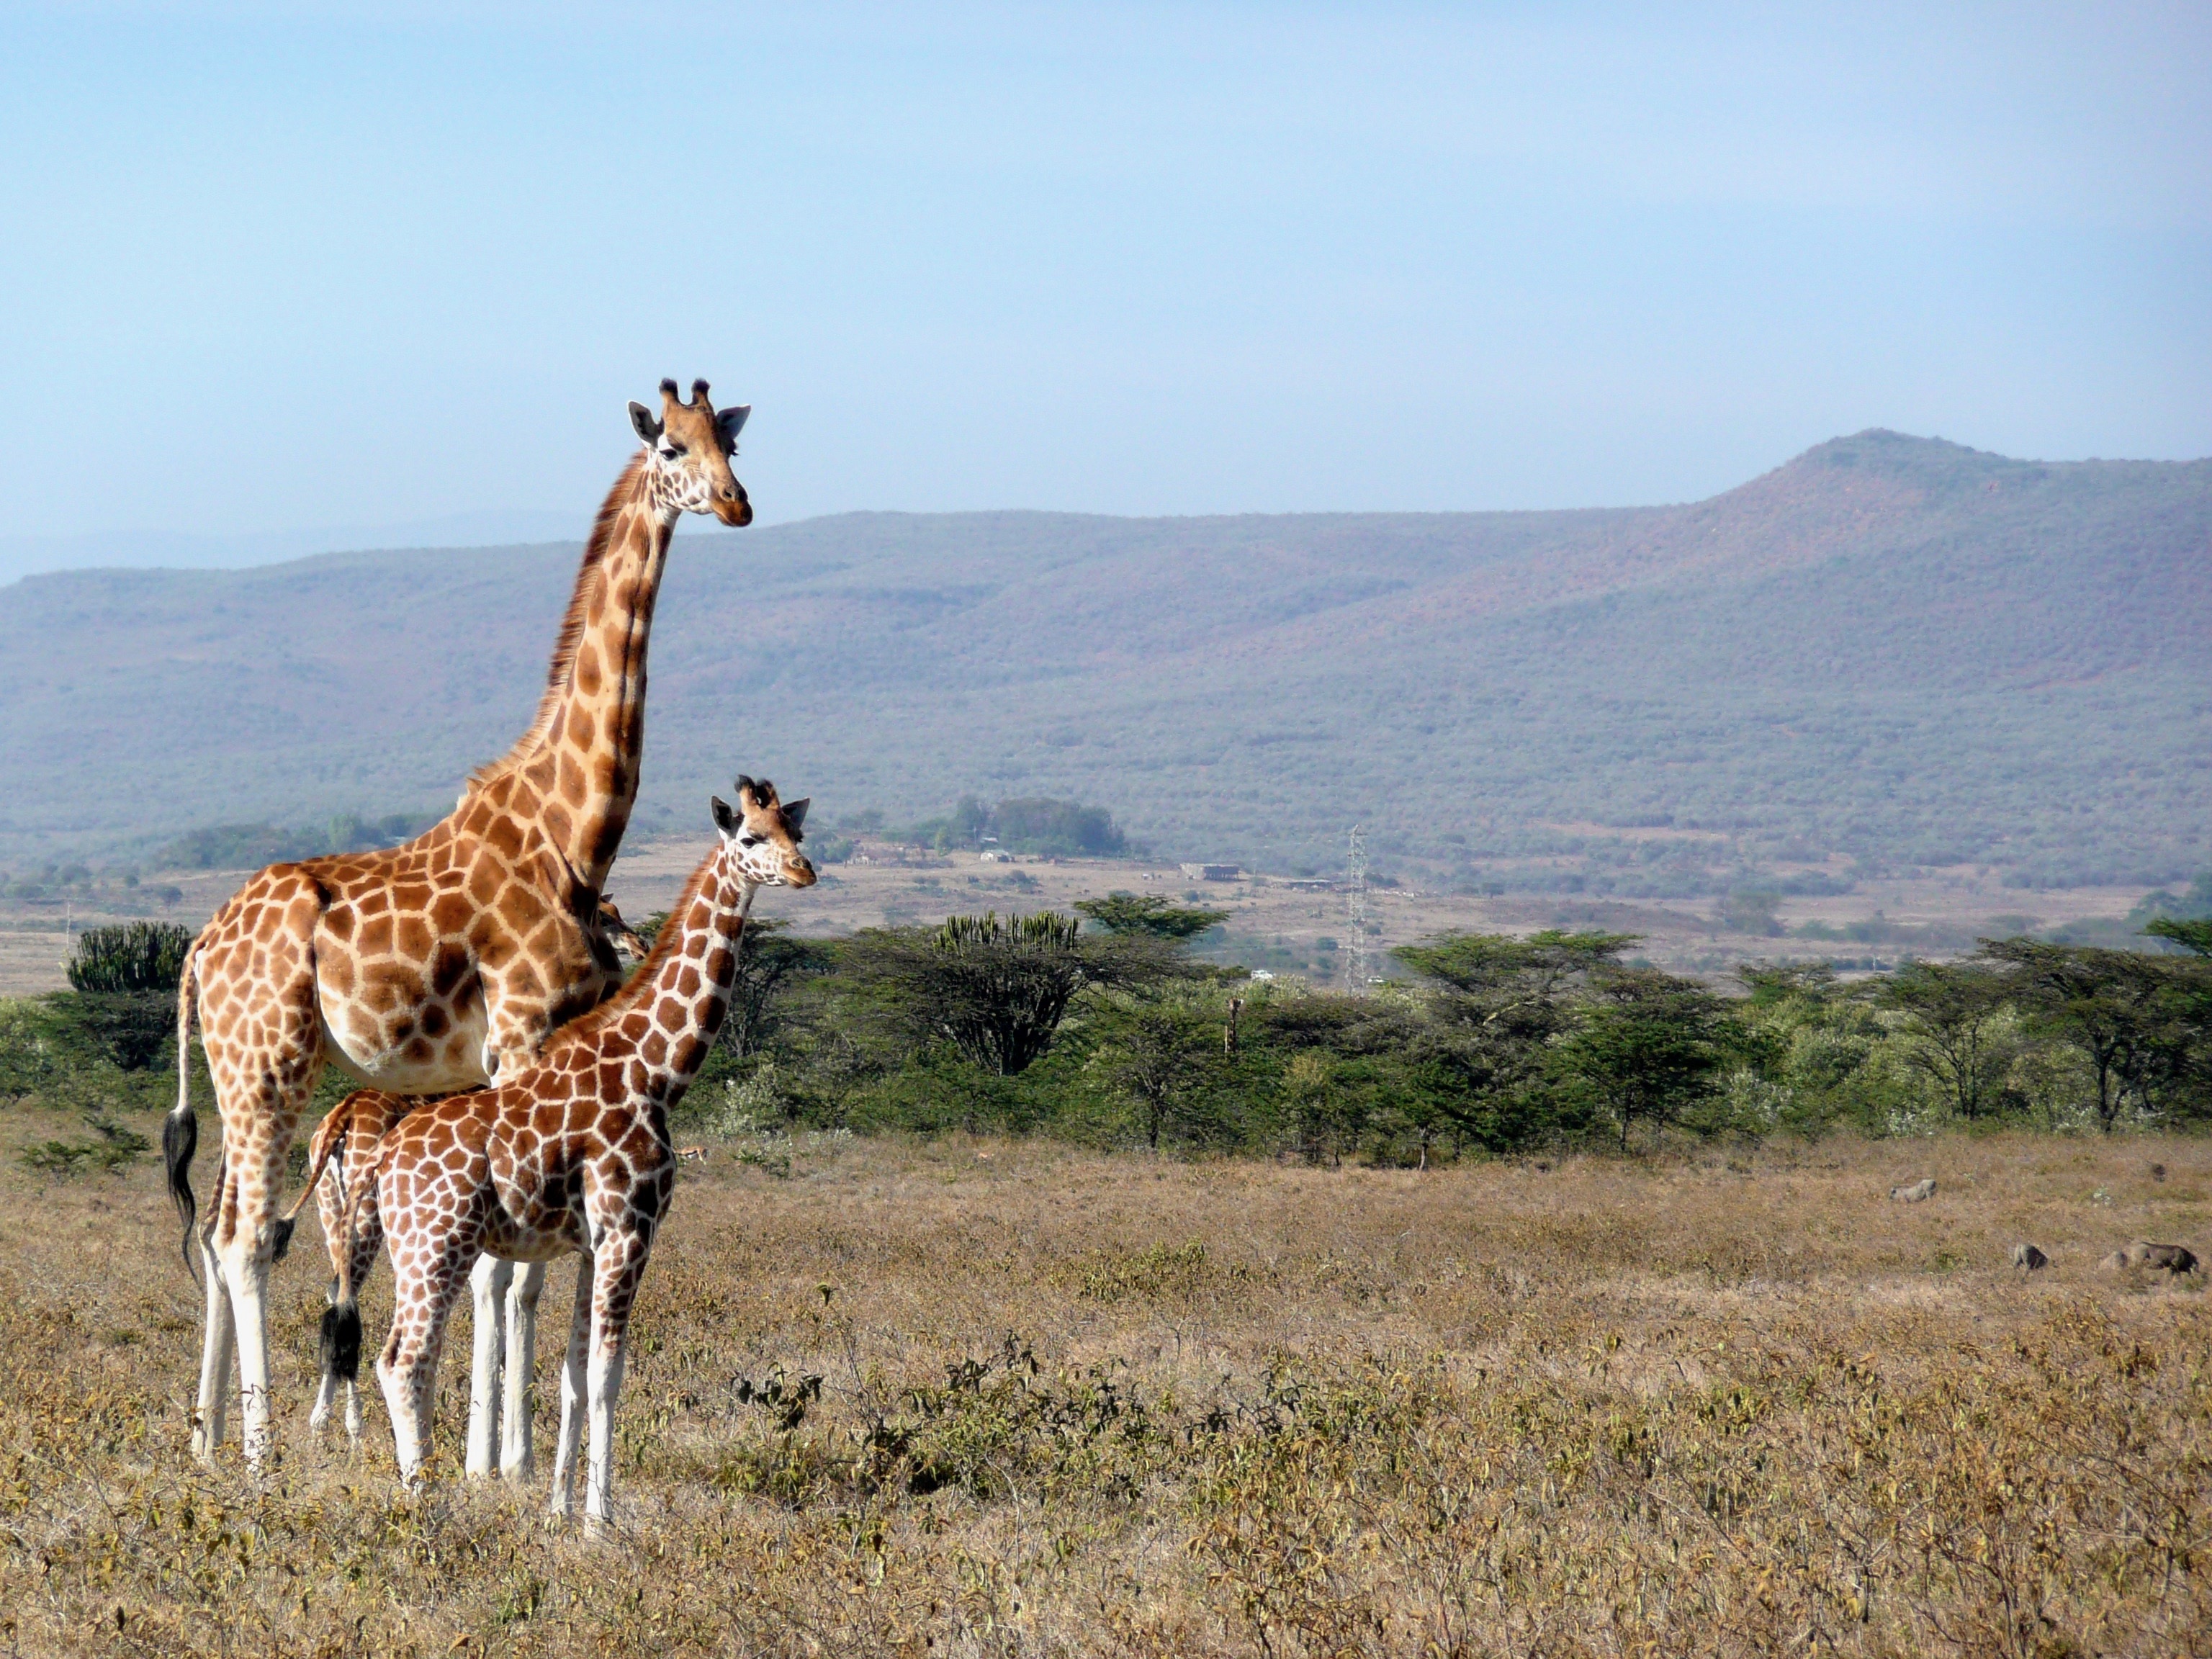
landscape, nature, wilderness, prairie, adventure, animal, cute, travel, wildlife, wild, africa, park, mammal, fauna, savanna, plain, giraffe, long, national, grassland, neck, reserve, tall, safari, ecosystem, kenya, giraffidae, kigio